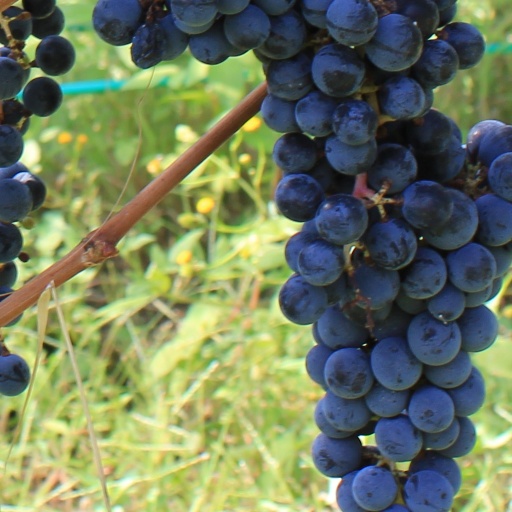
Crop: grape